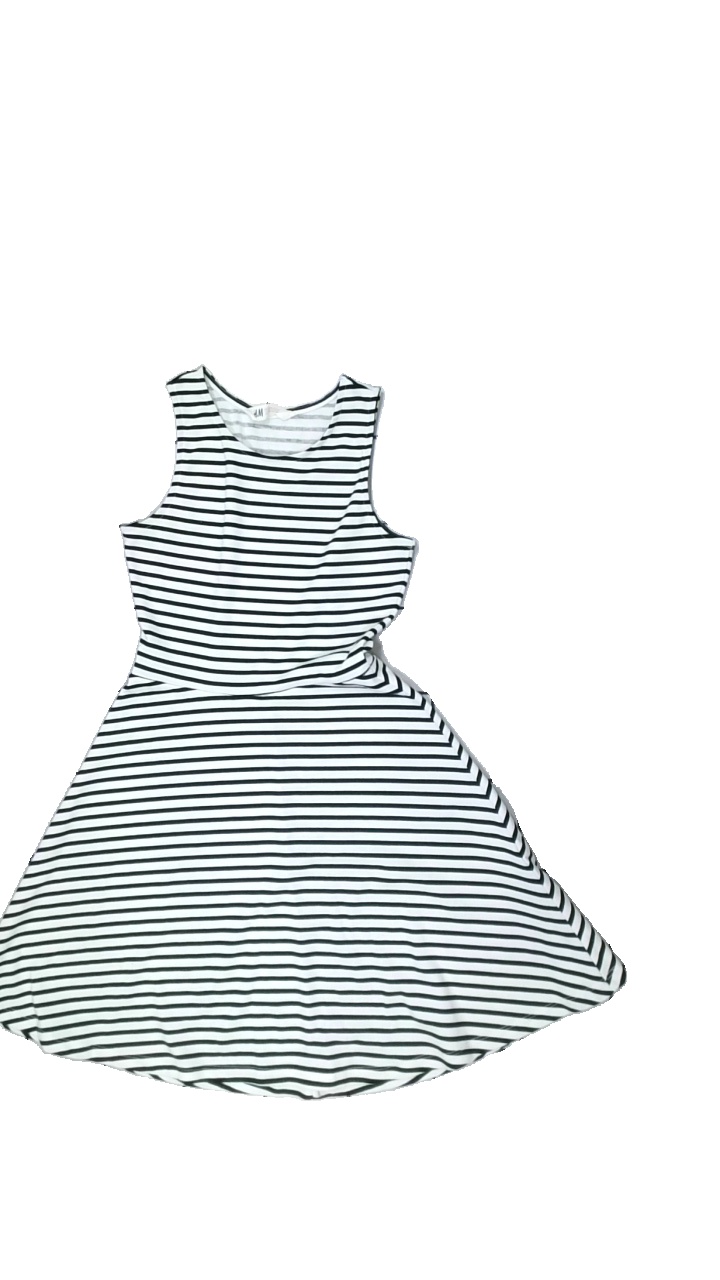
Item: Dress (Children)
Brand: H&m
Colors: Black, White
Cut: Regular
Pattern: Striped
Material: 100% Polyester
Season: All
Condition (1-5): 5
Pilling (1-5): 5
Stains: Minor
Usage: Reuse
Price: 50-100